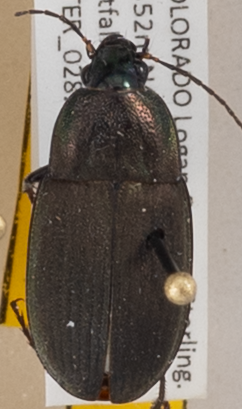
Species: Chlaenius tomentosus
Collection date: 2015-07-23
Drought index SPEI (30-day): -0.2
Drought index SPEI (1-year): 1.45
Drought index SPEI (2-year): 1.498